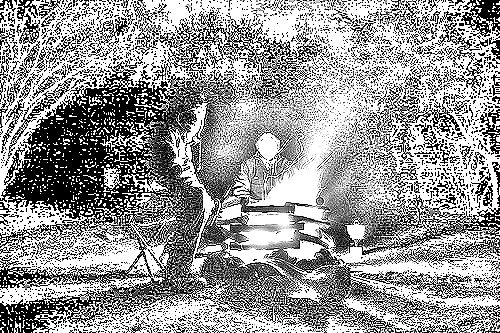
Portrait style: Sketch Portrait